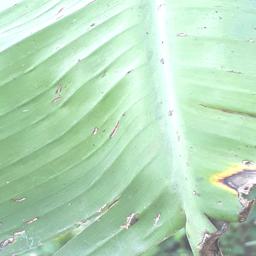
Label: POTASSIUM DEFICIENCY